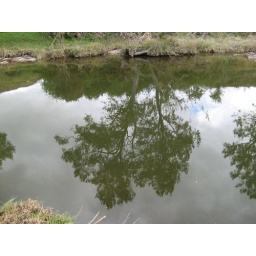
This photograph, taken about about 4:00pm in the afternoon shows very clearly the reflection of the trees in the still creek water